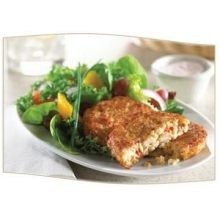
Item Name: King and Prince Prefried Crab Cake - 2.25, 10 Pound -- 1 each.
Bullet Point: Ships frozen, CANNOT be cancelled after being processed.
Product Description: King and Prince Prefried Crab Cake - 2.25, 10 Pound -- 1 each. Unbreaded seafood cakes are made with a blend of real snow crab meat and premium imitation crab, flavored with just the right mix of seasonings for a savory flavor. A healthier menu alternative at an attraCTive price. Pride Of Alaska
Value: nan
Unit: None

Price: 116.29